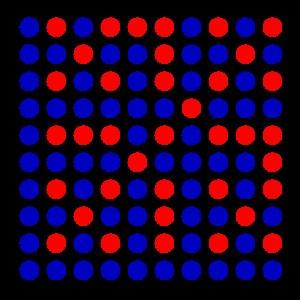
En mathématiques, de manière informelle, le verger d'Euclide est un tableau d'« arbres » unidimensionnels de hauteur unité plantés dans les points d'un réseau dans un quadrant d'un réseau carré. Plus formellement, le verger d'Euclide est l'ensemble des segments de ligne de à, où i et j sont des entiers positifs.
La fonction de Thomae constitue une exemple de fonction réelle à la fois continue en tout point d'une partie dense et discontinue sur une autre partie dense. La fonction de Thomae est définie par